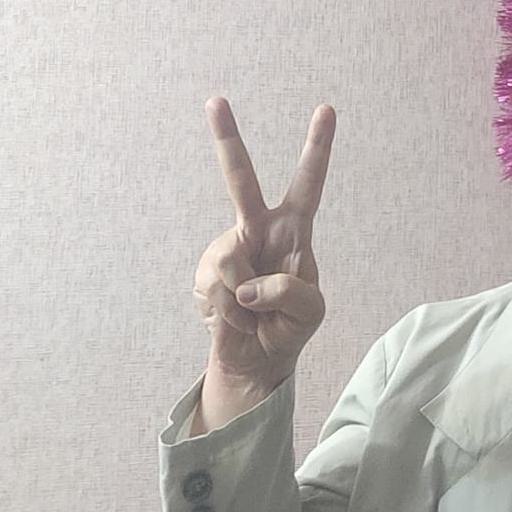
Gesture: peace